Seducing Maarya

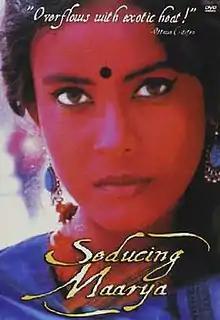
DVD cover

Seducing Maarya is a 2000 Canadian English drama film directed by Hunt Hoe with Nandana Sen, Cas Anvar, Vijay Metha, Ryan Hollyman and Mohan Agashe playing the lead roles.